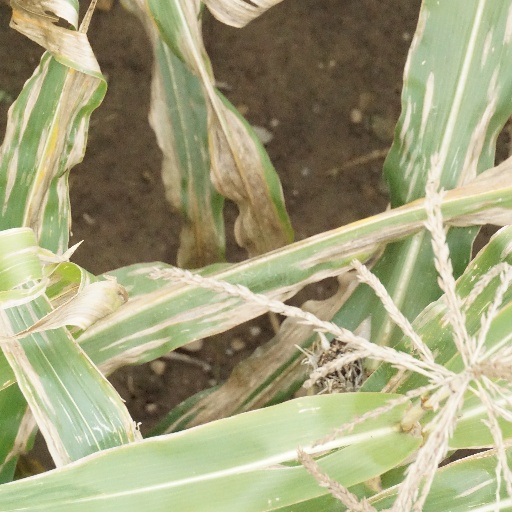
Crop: maize; corn